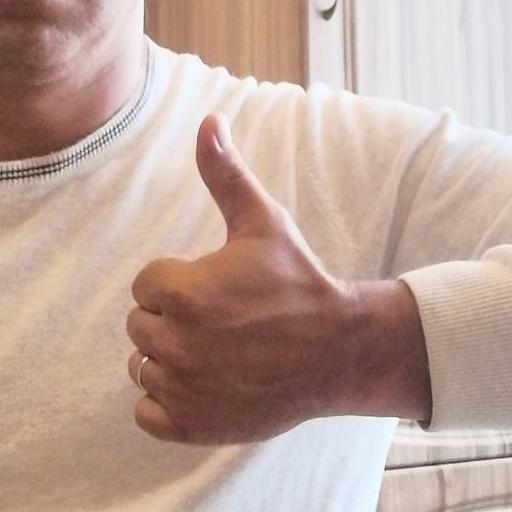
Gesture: like